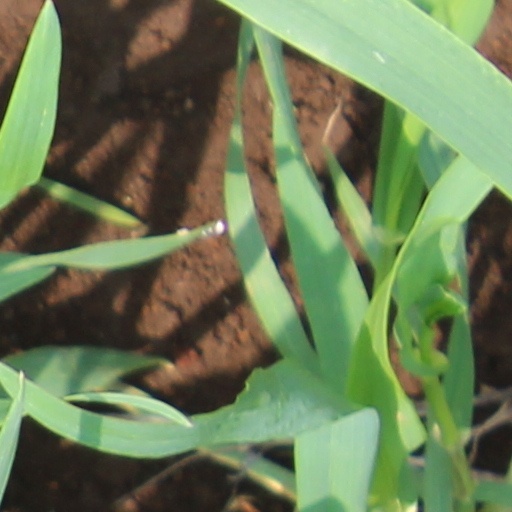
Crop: wheat